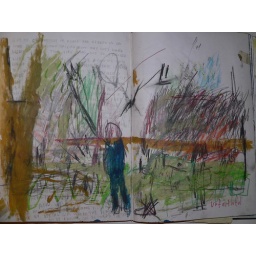
drawing of a fat woman at some chapel that was in that dan brown book